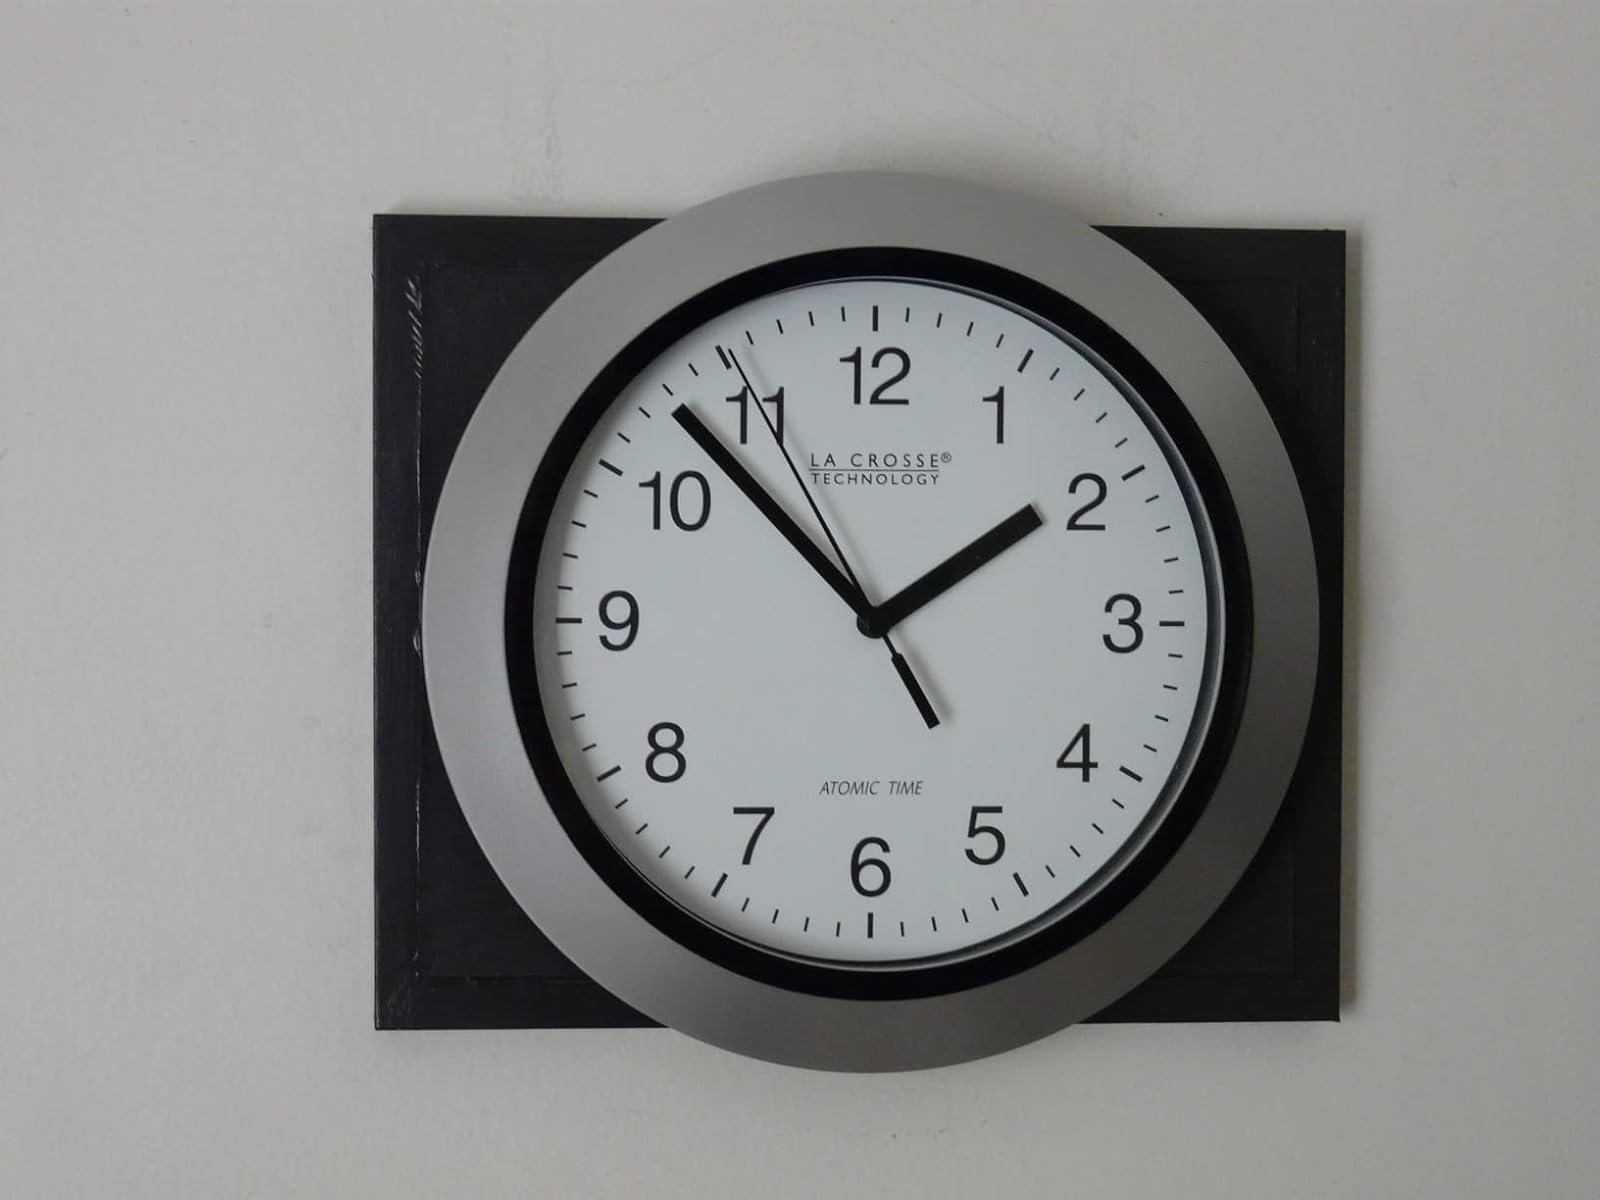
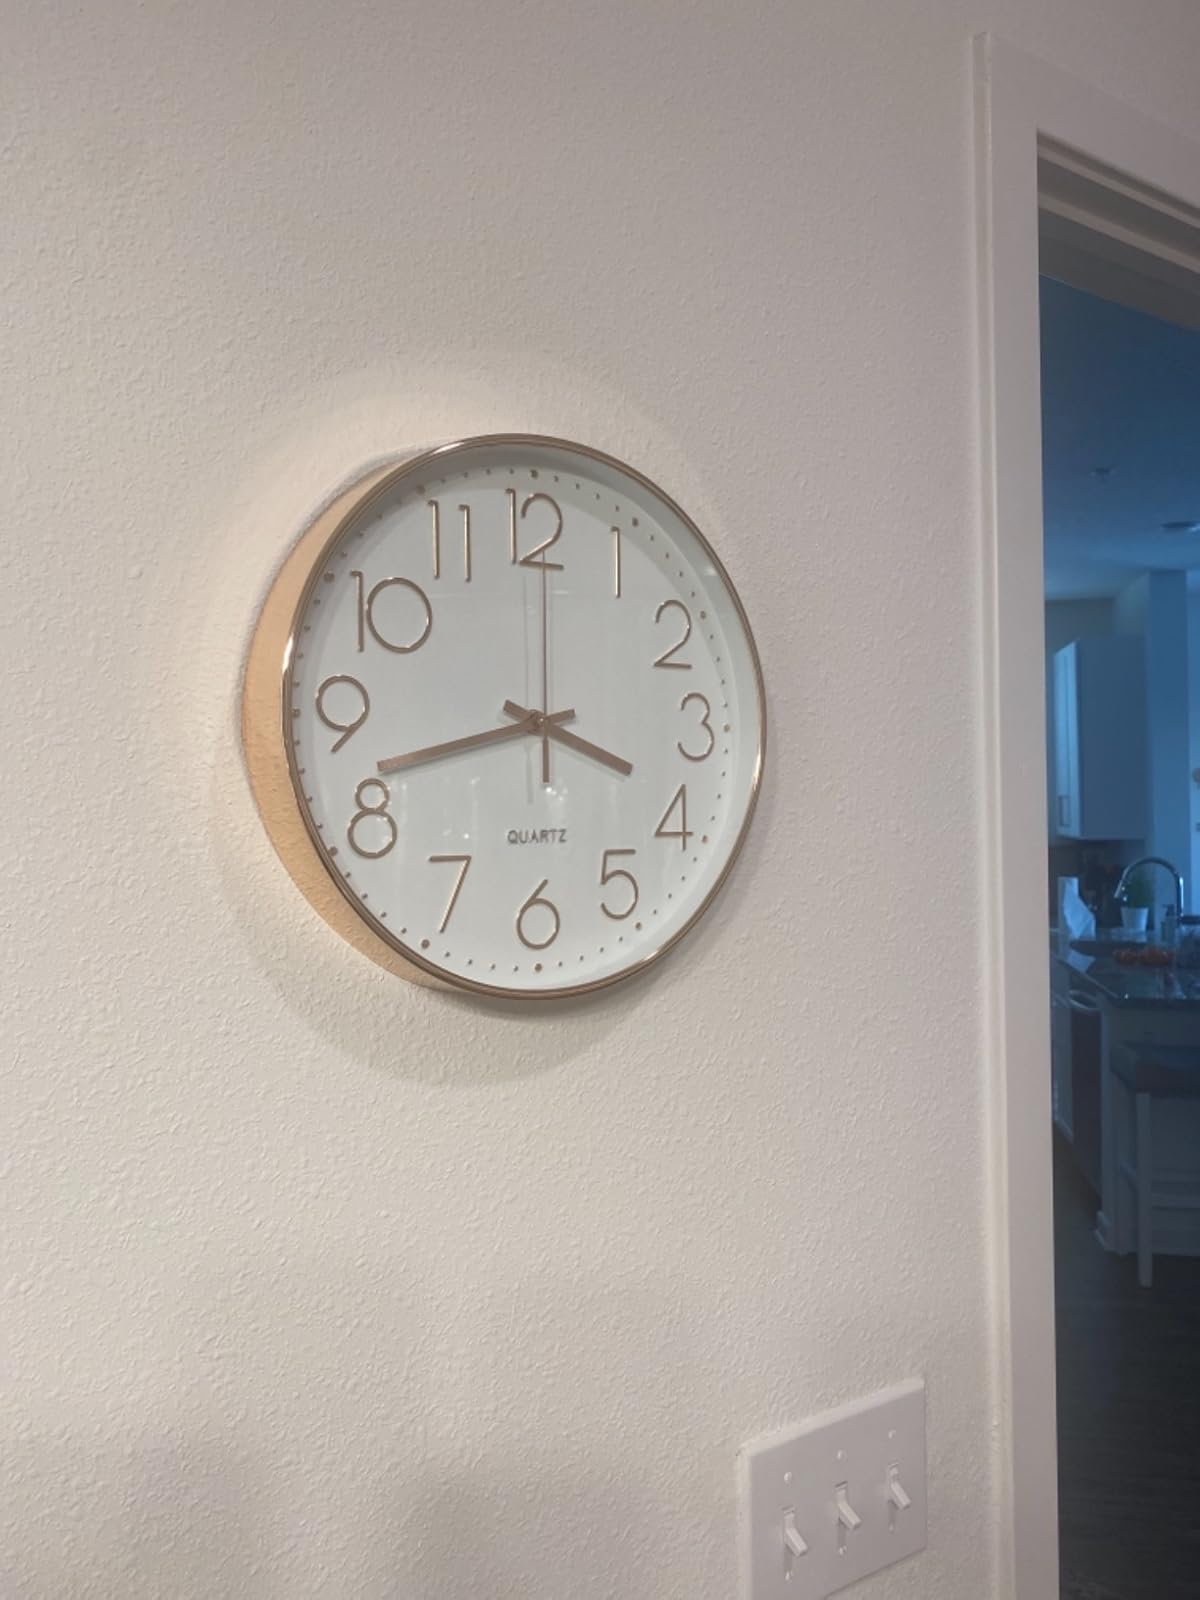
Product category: clock
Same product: no